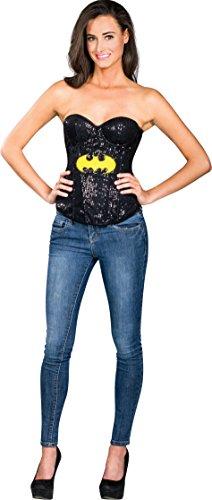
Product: Rubie's 887553 Secret Wishes DC Comics Justice League Superhero Style Adult Corset Top with Logo Sequined Batgirl, Small, Black/Multicolor
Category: Clothing, Shoes & Jewelry | Costumes & Accessories | Women | Costumes & Cosplay Apparel | Tops & Corsets
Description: OFFICIALLY LICENSED DC Comics adult Batgirl Sequin corset top; look for trademark logo packaging and labels to help assure you’ve received authentic safety-tested item.
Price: $35.04
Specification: ProductDimensions:15.2x14.3x1.7inches|ItemWeight:4.8ounces|ShippingWeight:8ounces(Viewshippingratesandpolicies)|DomesticShipping:Currently,itemcanbeshippedonlywithintheU.S.andtoAPO/FPOaddresses.ForAPO/FPOshipments,pleasecheckwiththemanufacturerregardingwarrantyandsupportissues.|InternationalShipping:ThisitemcanbeshippedtoselectcountriesoutsideoftheU.S.LearnMore|ShippingAdvisory:Thisitemmustbeshippedseparatelyfromotheritemsinyourorder.Additionalshippingchargeswillnotapply.|ASIN:B00DIV7970|Itemmodelnumber:887553S|Manufacturerrecommendedage:4-5years